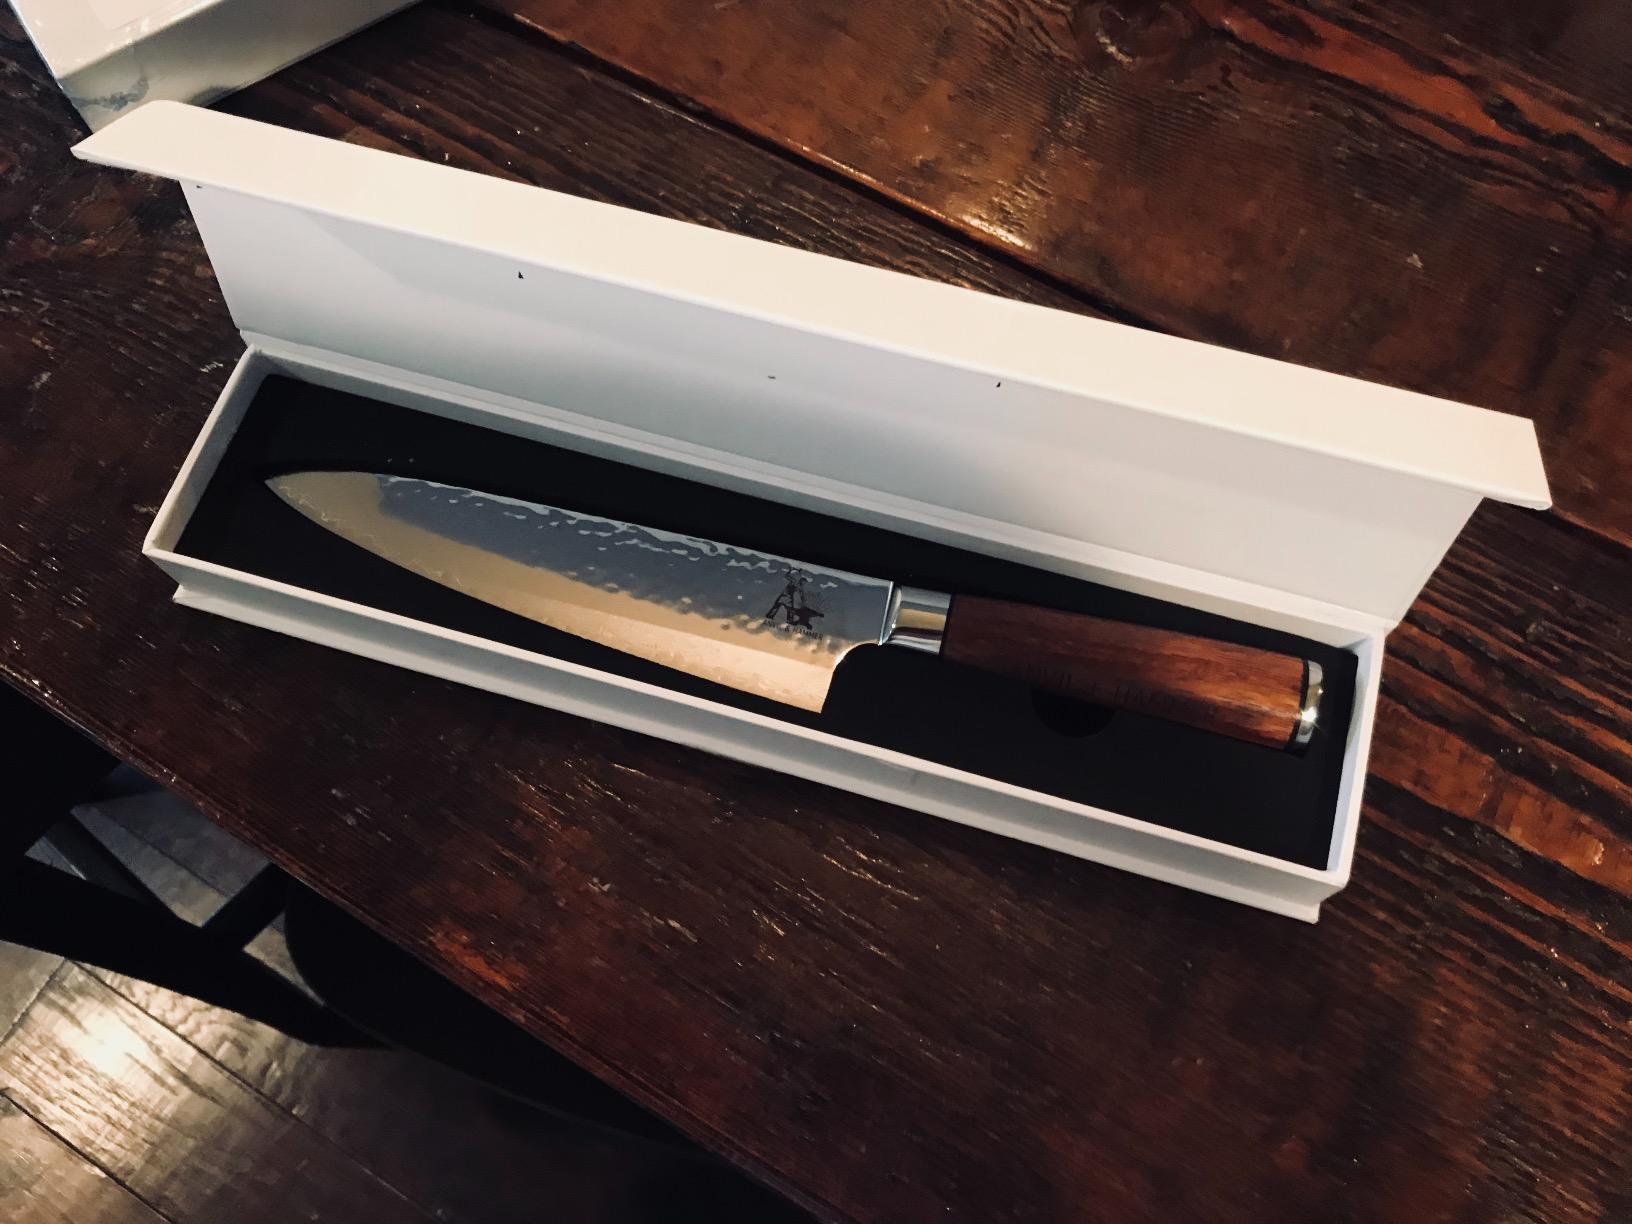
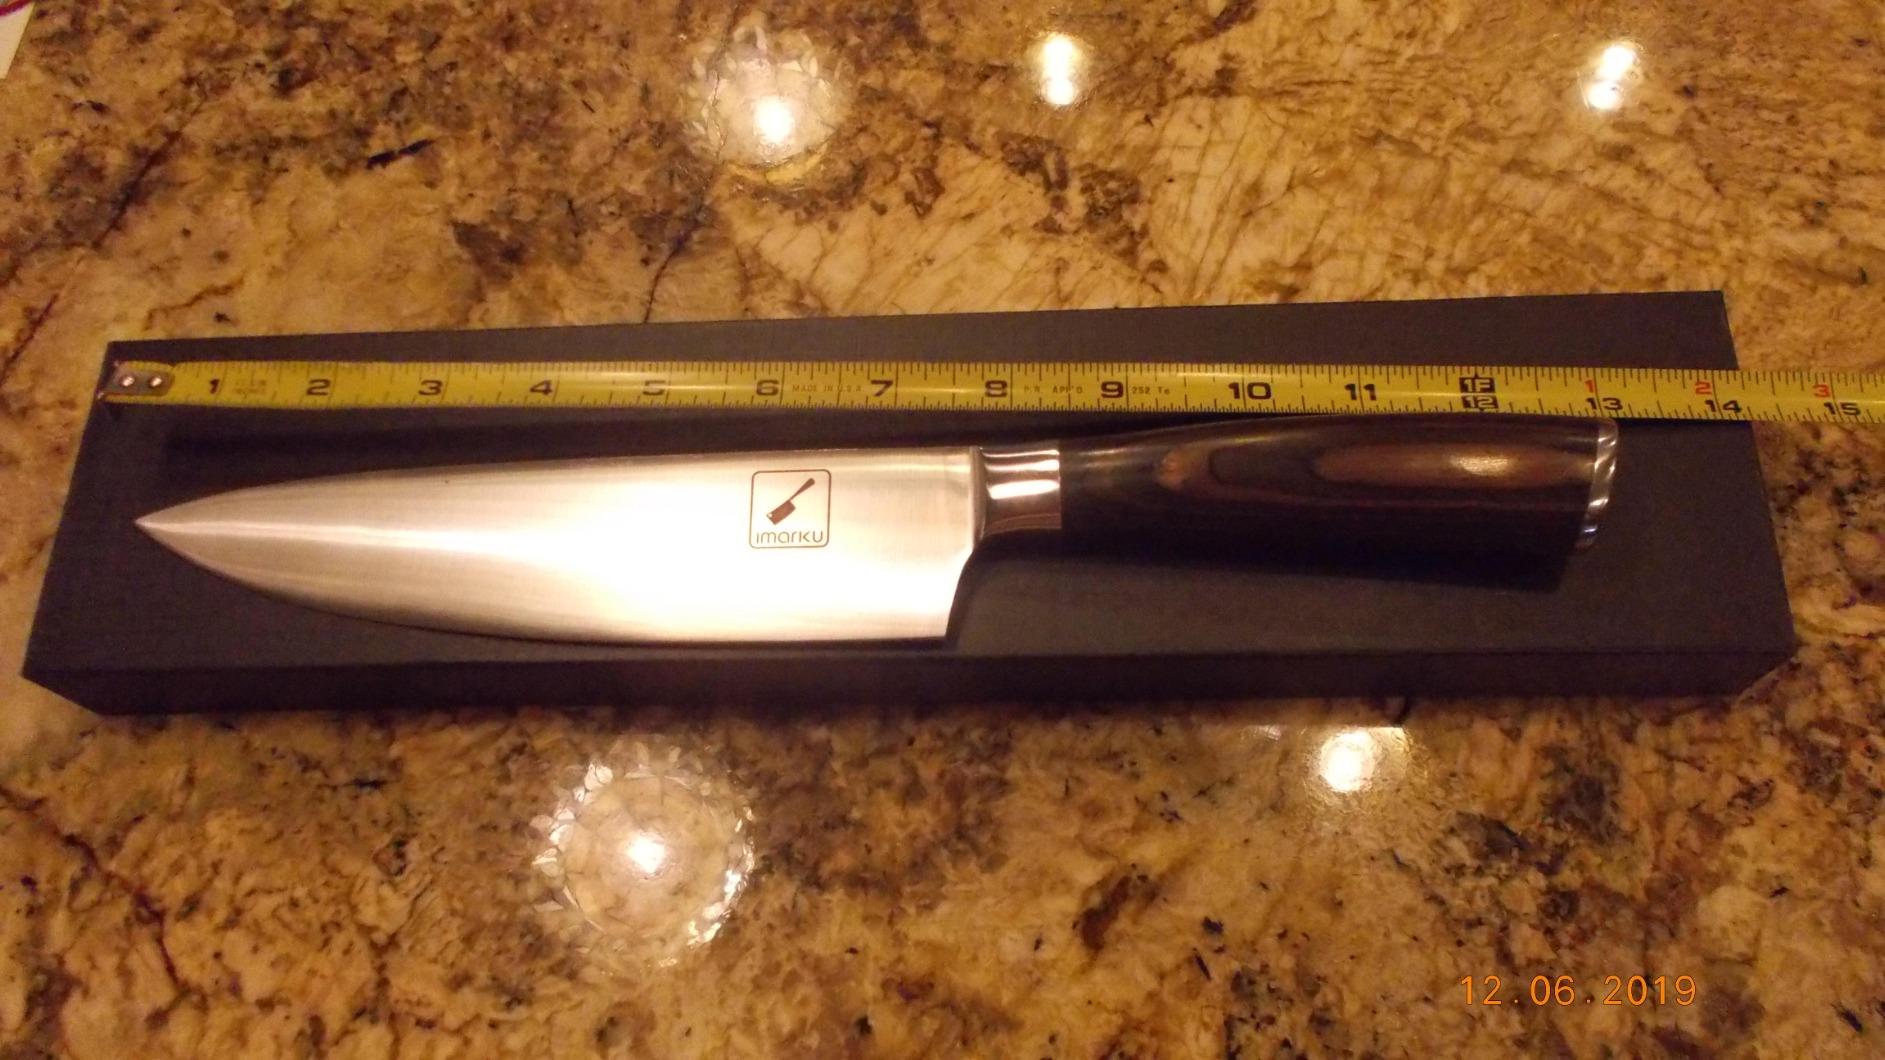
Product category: items_knife
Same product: no